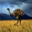
Label: bird